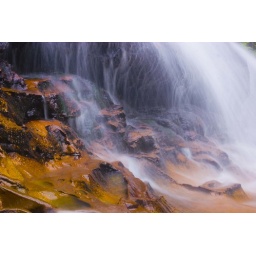
Cateract Falls in Lawson NSW Australia. The bright orange of the Blue Mountains sandstone is excentuated by the water